Małgorzata Szewczyk

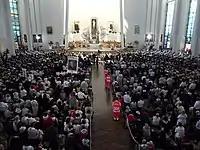
The beatification celebration in 2013.

The beatification process opened under Pope John Paul II on 25 August 1993 after the Congregation for the Causes of Saints issued the official "nihil obstat" and titled her as a Servant of God; the diocesan process opened in the Kraków archdiocese and Cardinal Franciszek Macharski oversaw it from 9 November 1993 until its closure on 15 June 1996. The Congregation for the Causes of Saints later validated this process in Rome on 6 December 1996 while later receiving the "positio" dossier in 2008. Theological advisors approved the cause's continuation on 5 October 2010 as did the Congregation on 6 December 2011 which allowed for Pope Benedict XVI to confirm Szweczyk's heroic virtue and name her as venerable on 19 December 2011.